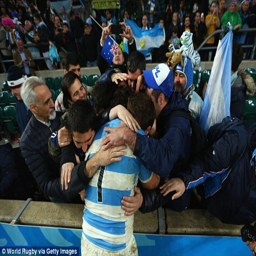
the majority of the crowd were supporting the side , who fell cruelly short